German declaration of war against the United States

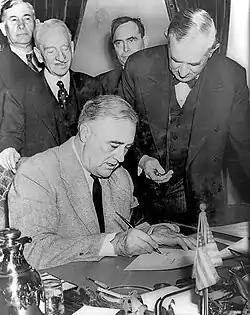
Franklin Delano Roosevelt's signing of the declaration of war against Germany, the response of the United States to Hitler's declaration

According to the terms of their agreements, Germany was obliged to come to the aid of Japan if a third country attacked Japan, but not if Japan attacked a third country. Ribbentrop reminded Hitler of this, and noted that a declaration of war against the United States would add to the number of enemies Germany was fighting, but Hitler dismissed this concern as not being essential to the outcome of the war, and, almost entirely without consultation, declared war against the United States. Hitler sought to preempt what he believed was an imminent declaration of war by Roosevelt, even though Roosevelt had not planned to declare war on Germany. In general, the Nazi hierarchy held low regard for the military resolve of the U.S. under Roosevelt, a stance that is widely considered a major error in their strategic thinking. In their eyes the United States was a corrupt, decadent, Jewish-dominated nation weakened by its large populations of African-Americans, immigrants, and Jewish-Americans.